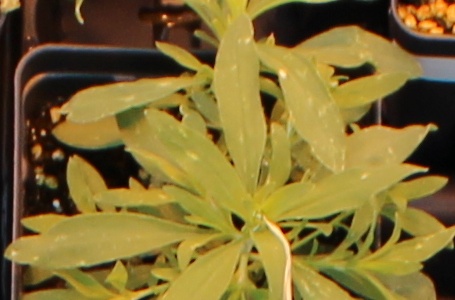
Label: Kochia